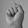
ASL letter: S